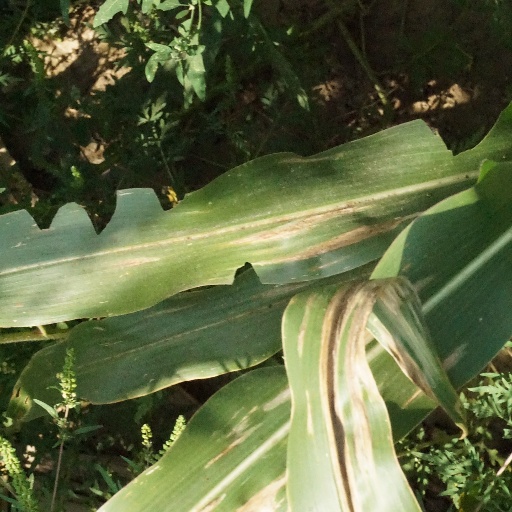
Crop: maize; corn